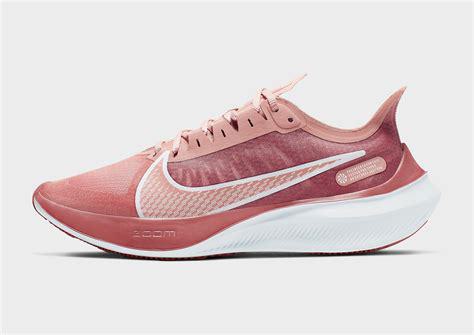
Brand: Nike
Model: Zoom Gravity